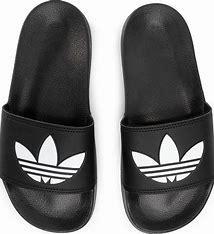
Brand: Adidas
Model: Adilette Lite